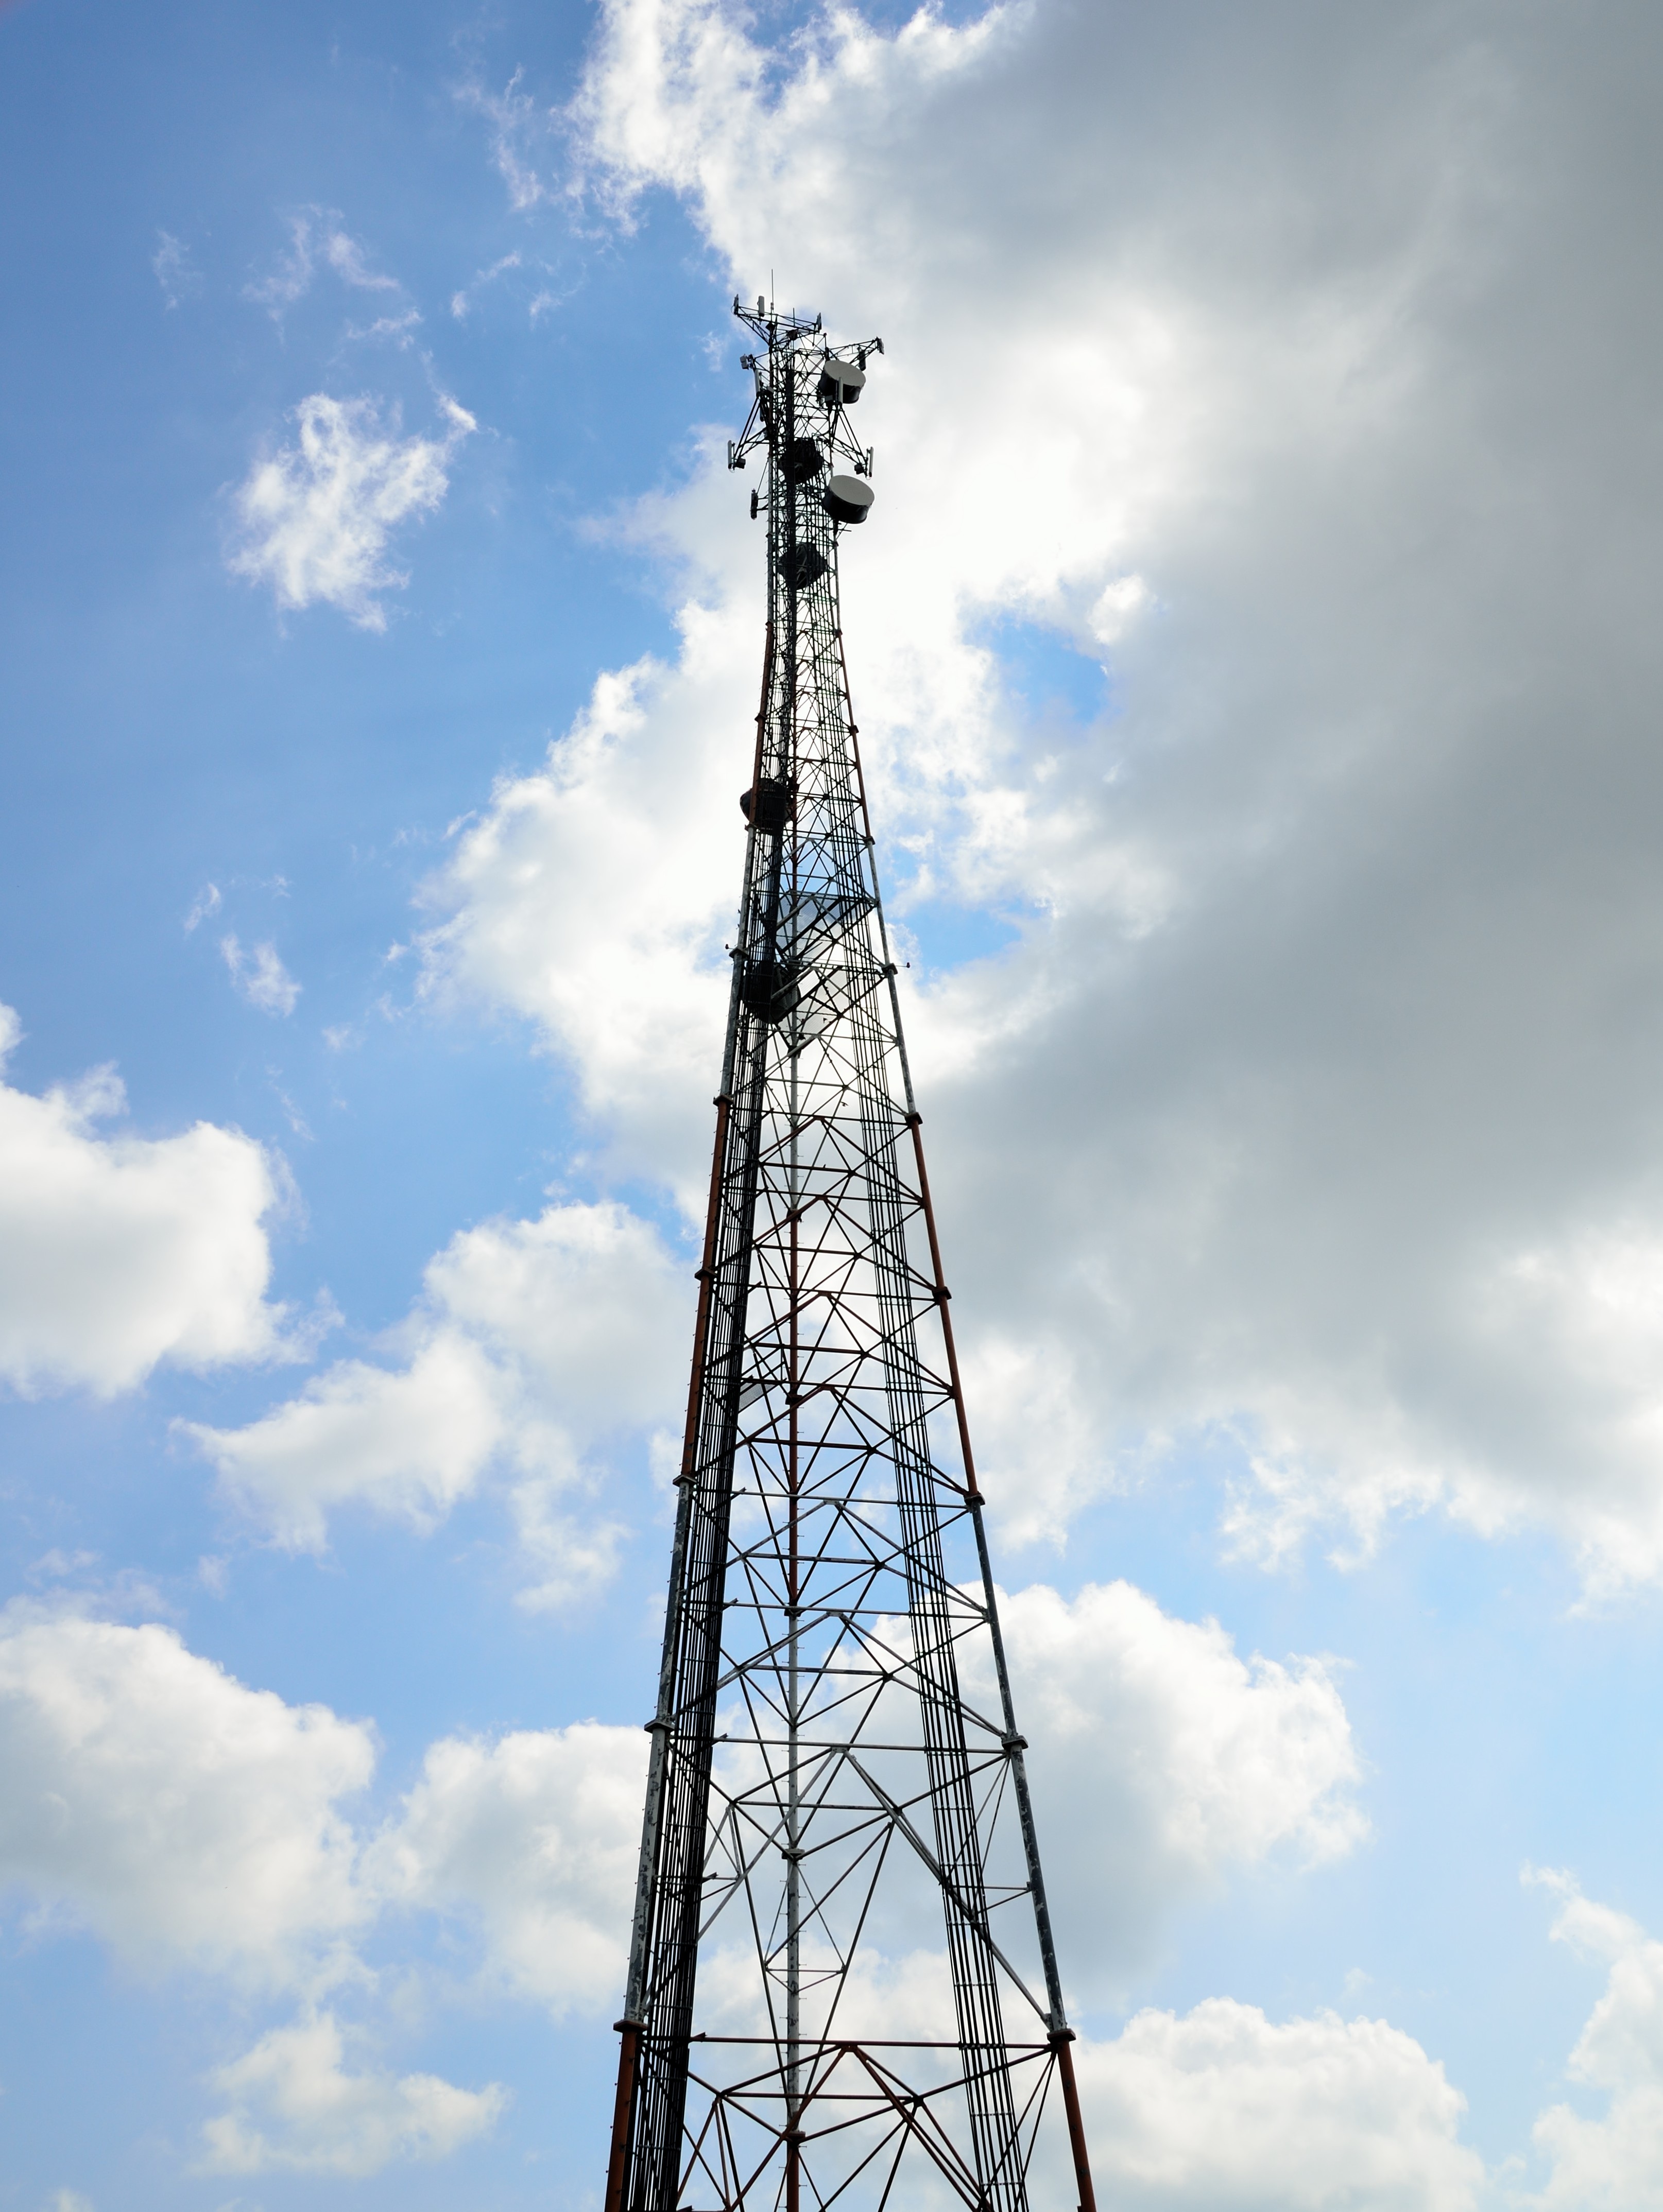
mobile, cloud, sky, technology, skyscraper, steel, antenna, line, tower, equipment, mast, phone, metal, station, telephone, signal, blue, television, electricity, aerial, cell phone, tower block, satellite, radio, broadcast, spire, communications, digital, broadcasting, cellular, information, connection, network, wireless, data, microwave, receiver, frequency, transmission tower, transmitter, telecommunication, overhead power line, microwave tower